Concert of Europe

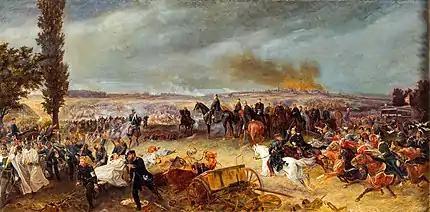
Prussian King Wilhelm I and Otto von Bismarck watching the Battle of Königgrätz, 1866

The Concert of Europe began with the 1814–1815 Congress of Vienna, which was designed to bring together the "major powers" of the time in order to stabilize the geopolitics of Europe after the defeat of Napoleon in 1813–1814, and contain France's power after the war following the French Revolution. The Congress of Vienna took place from November 1814 to June 1815 in Vienna, Austria, and brought together representatives from over 200 European polities. The Congress of Vienna created a new international world order which was based on two main ideologies: restoring and safeguarding power balancing in Europe; and collective responsibility for peace and stability in Europe among the "Great Powers".